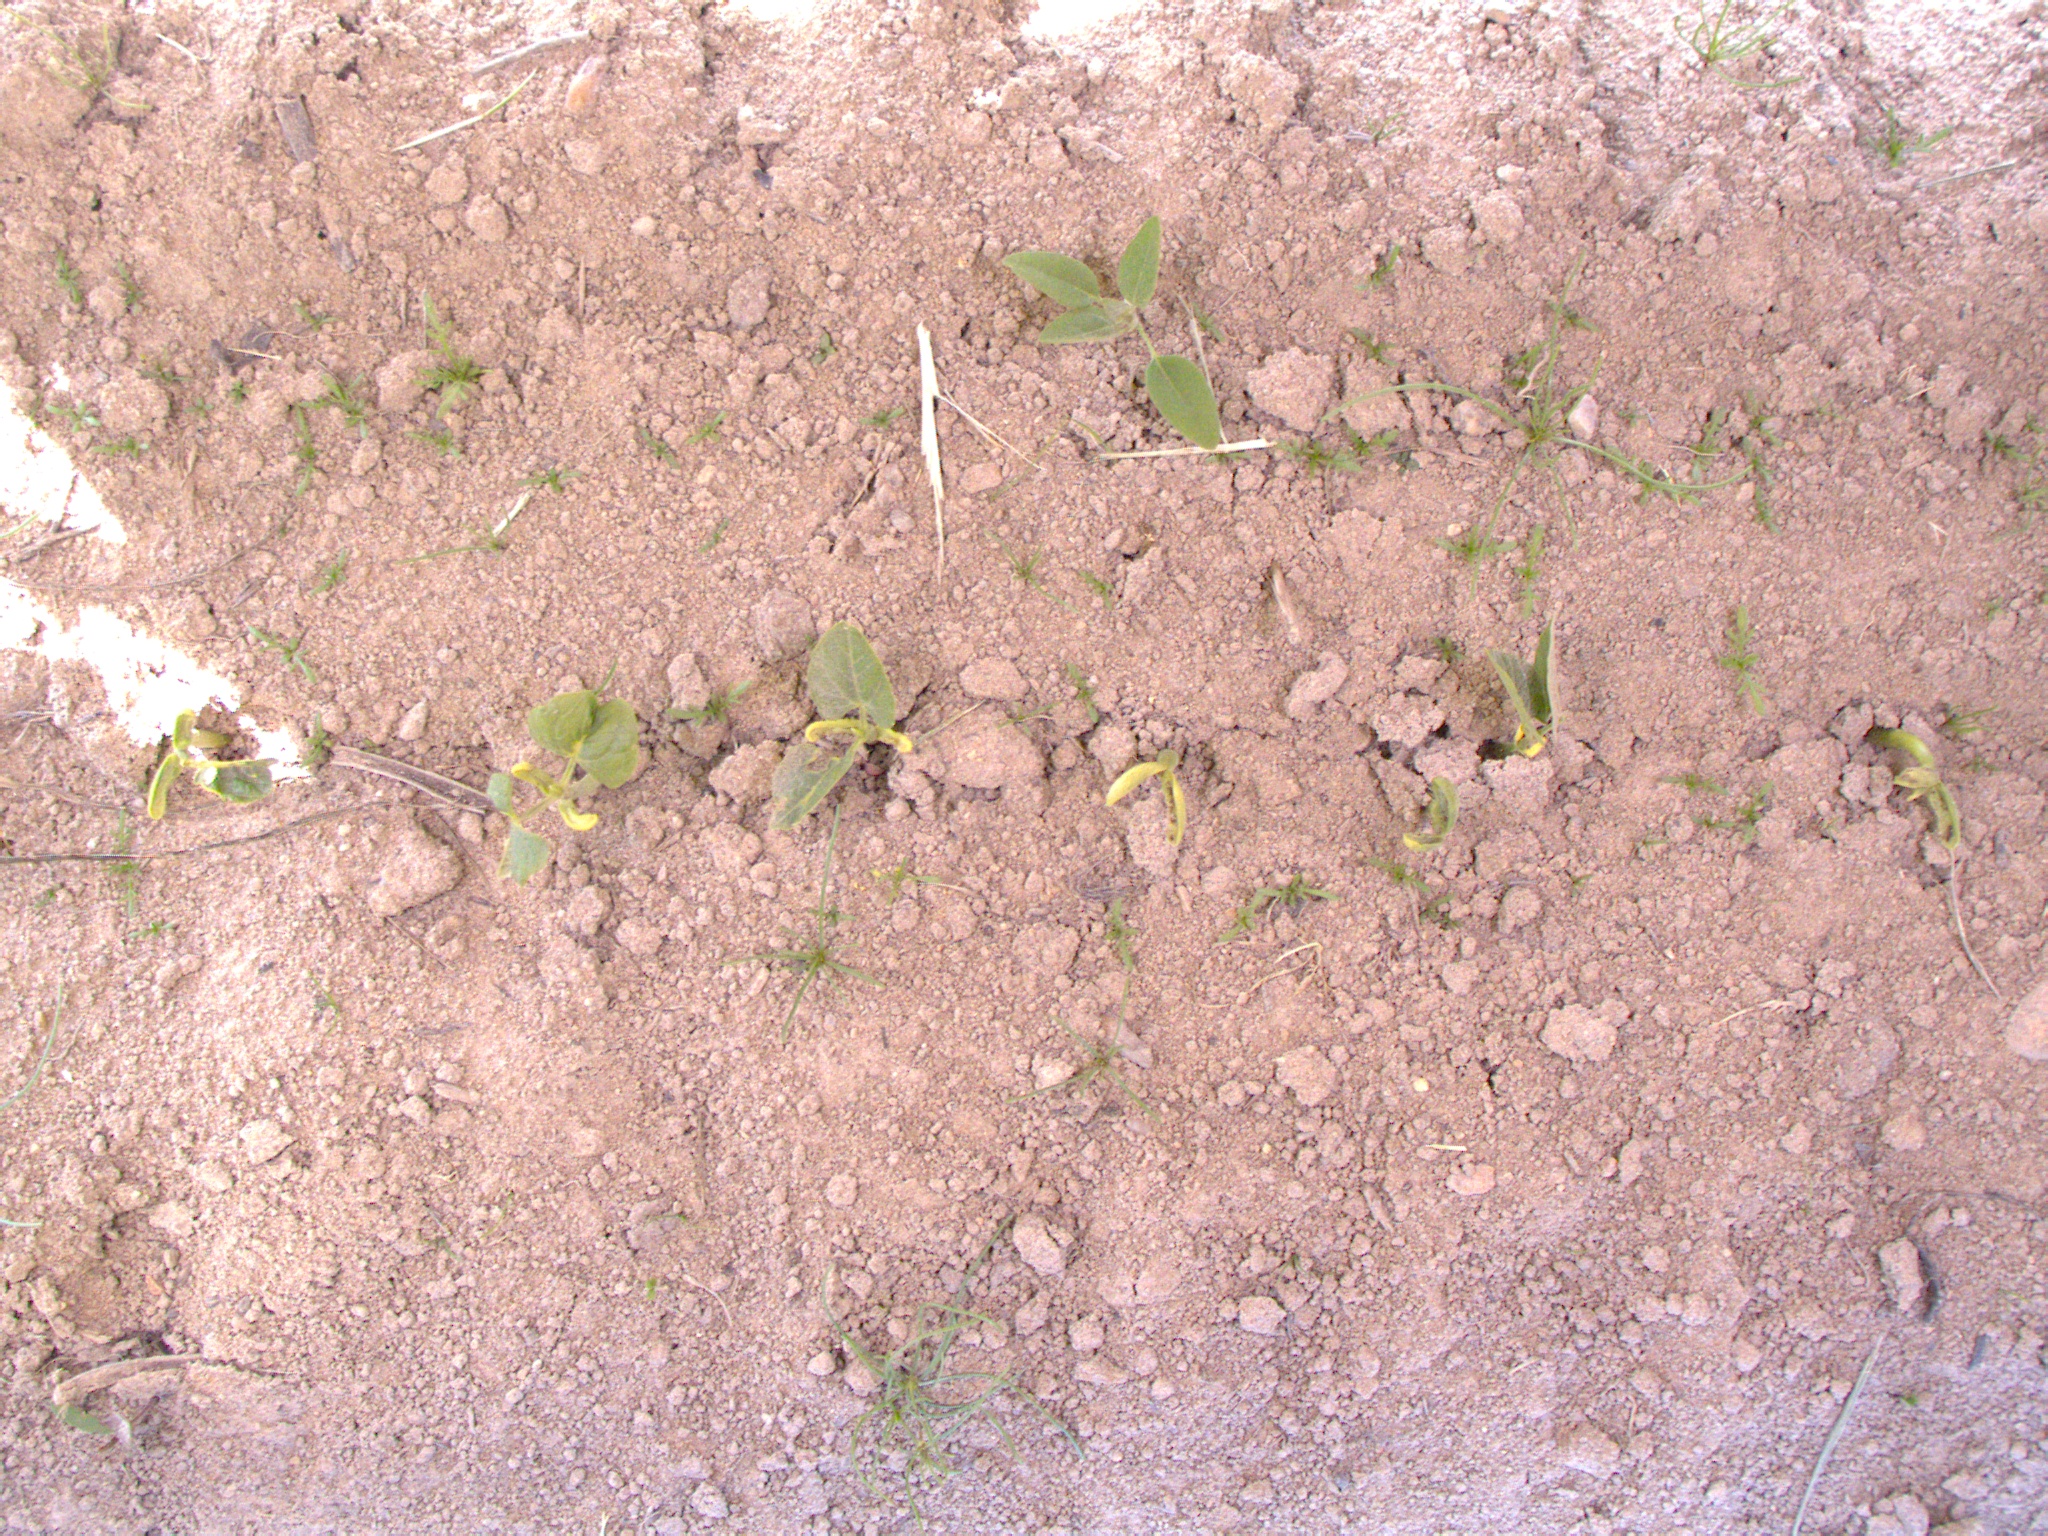
Crop: bean
Objects: bean, bean, bean, bean, bean, bean, bean, stem_bean, stem_bean, stem_bean, stem_bean, stem_bean, stem_bean, stem_bean